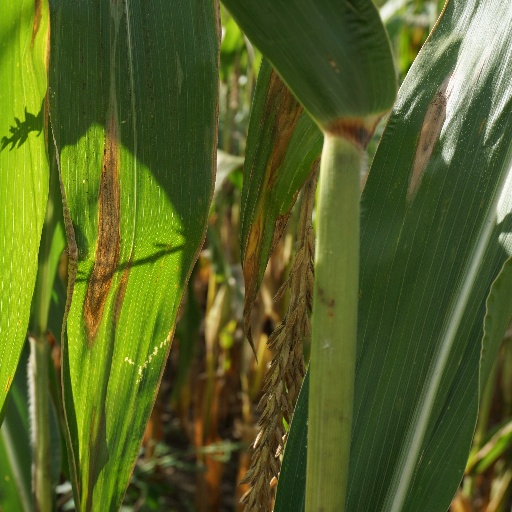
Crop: maize; corn